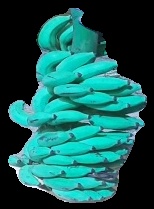
Variety: elakki-bale
Grade: grade3